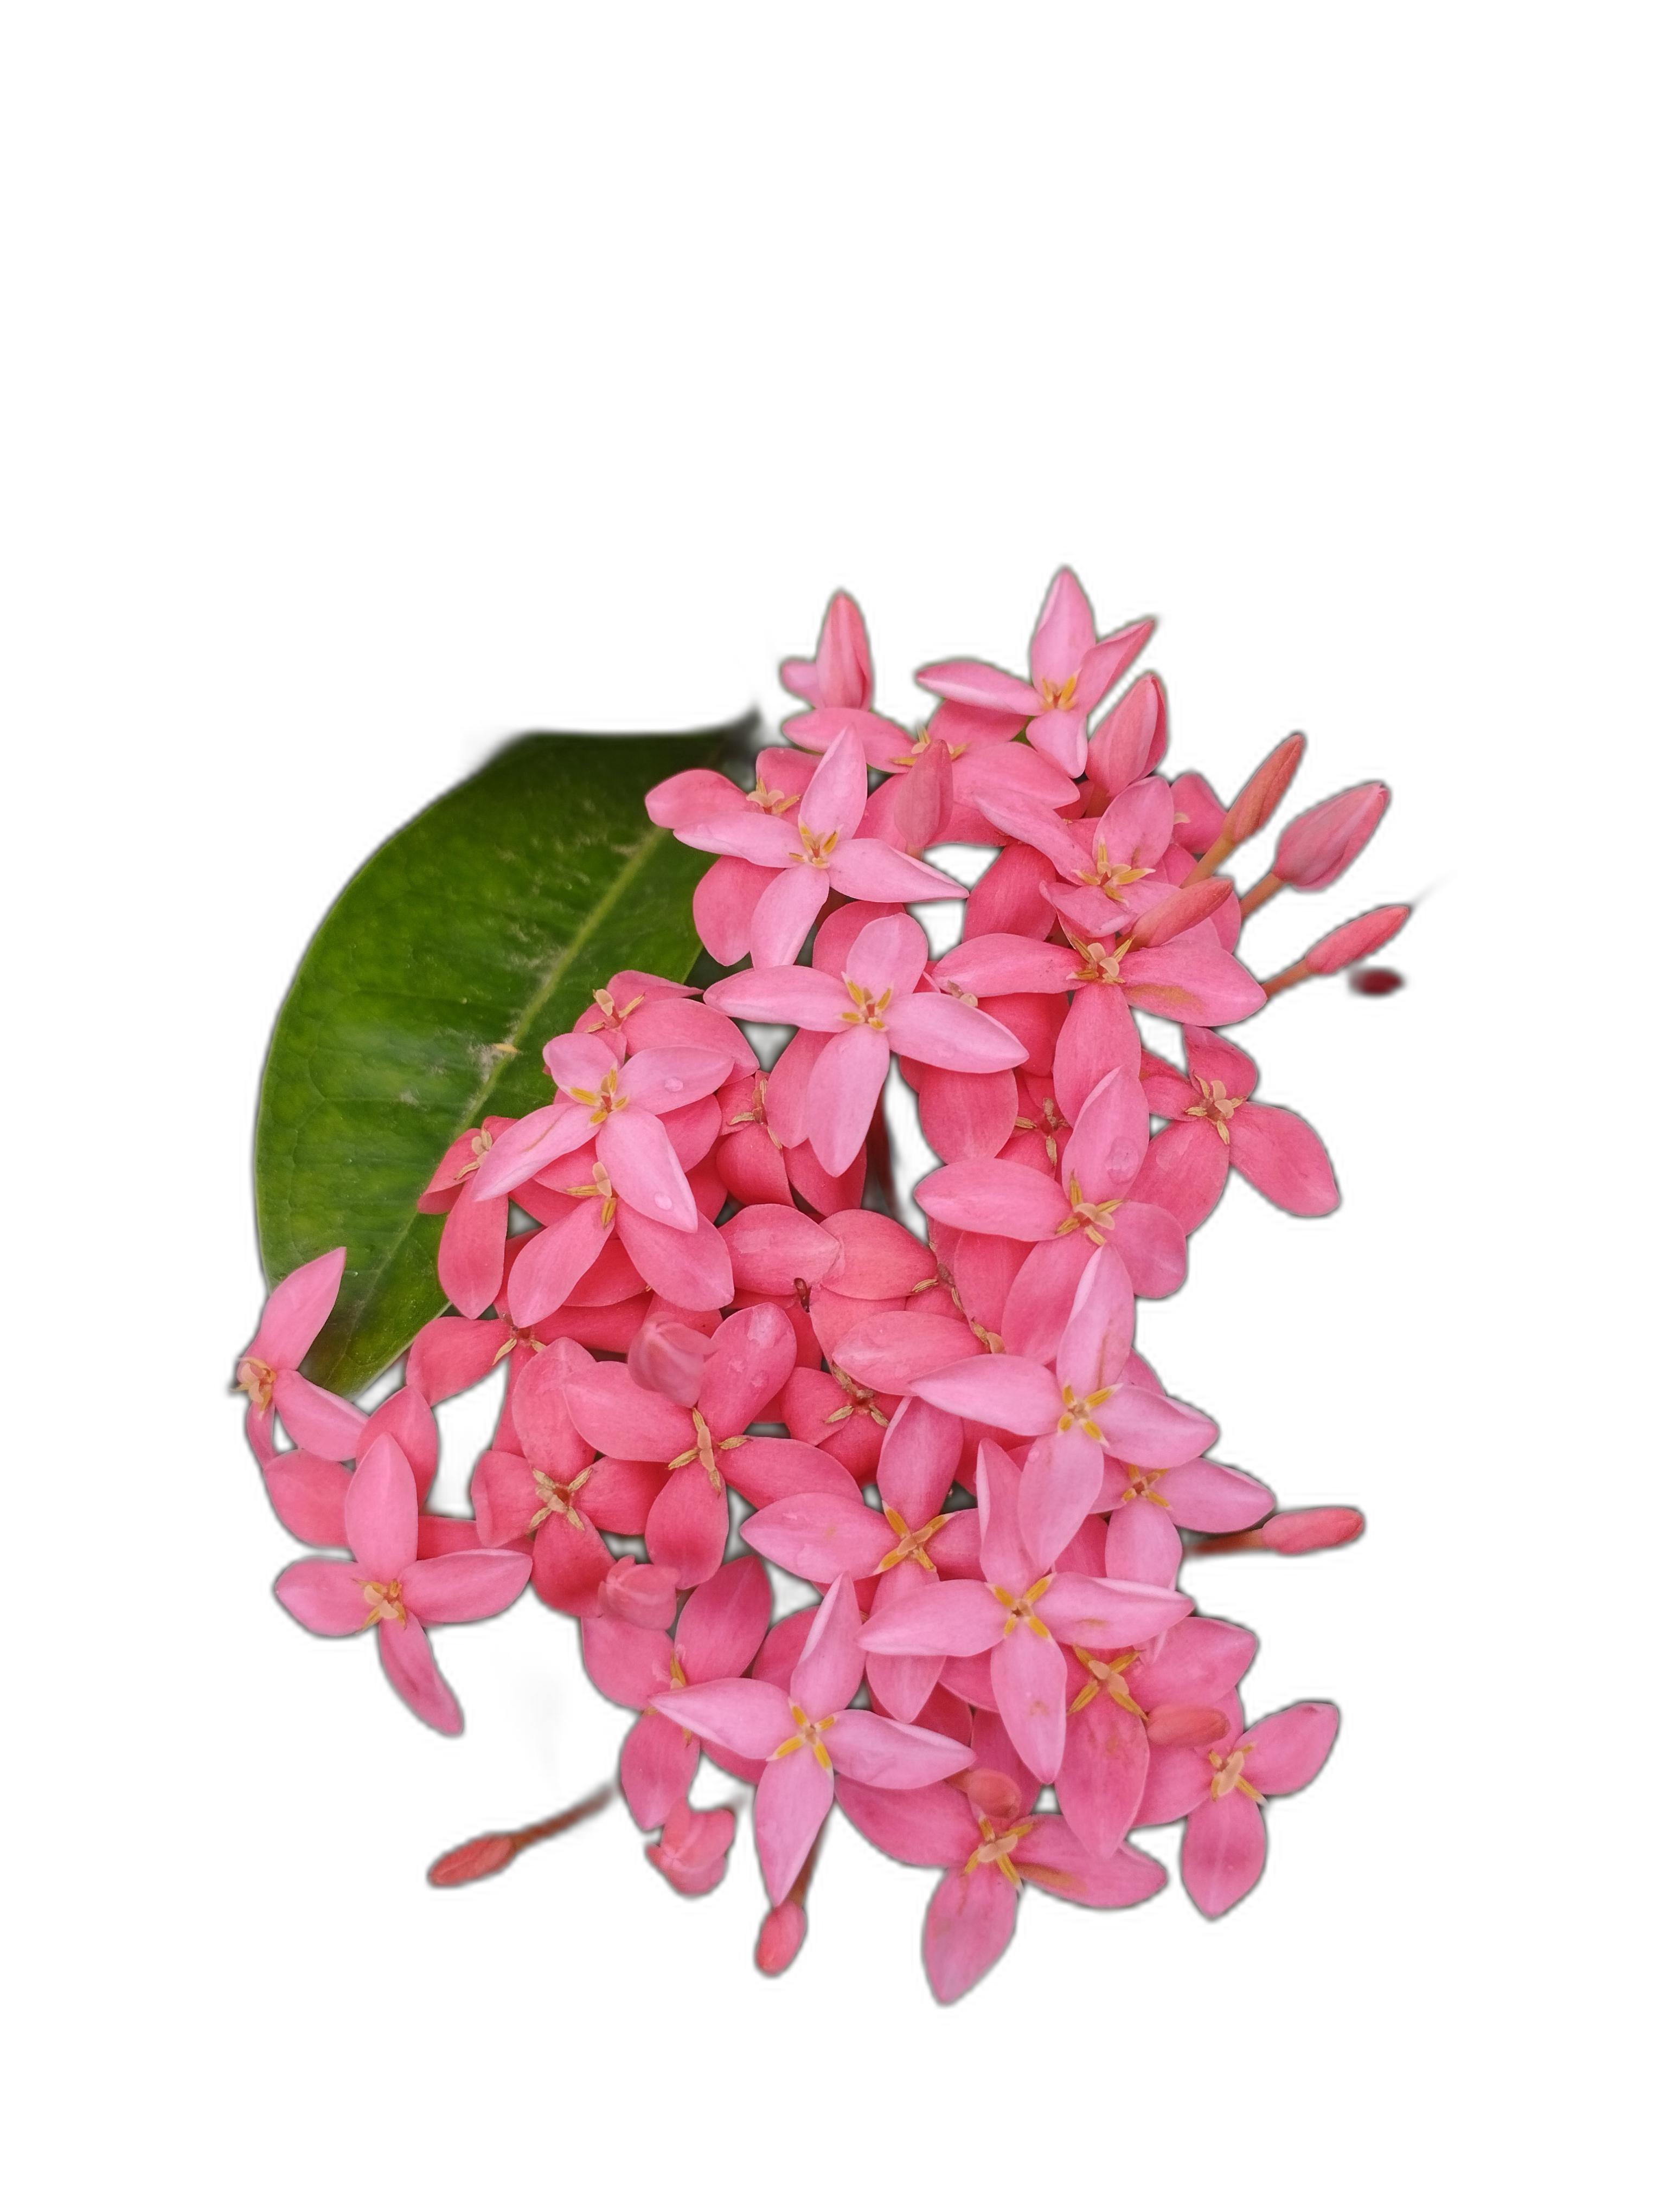
Label: Jungle geranium